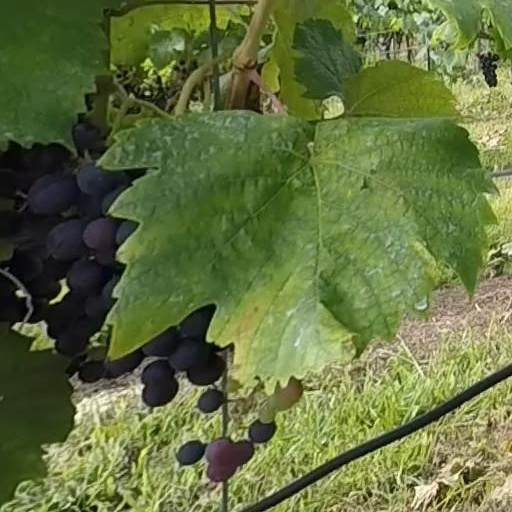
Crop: grape